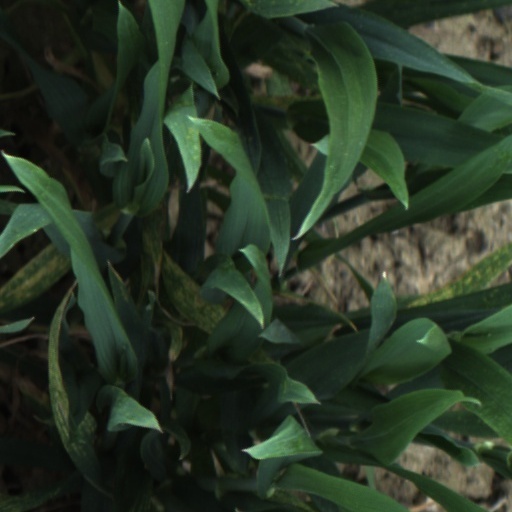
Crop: wheat